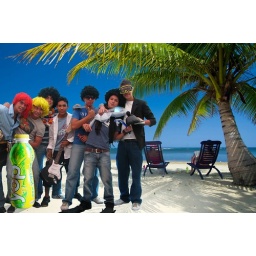
Relaxing under a palm tree on remote beach